Vayishlach

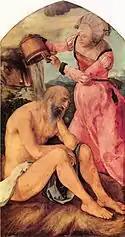
"Job and His Wife" (painting circa 1500–1503 by Albrecht Dürer)

A Baraita reported that some said that Job lived in the time of Jacob and married Dinah, finding the connection in the use of the same word with regard to Job's wife in Job 2:10, "You speak as one of the impious women speaks," and with regard to Dinah in Genesis 34:7, "Because he had committed a vile deed in Israel."